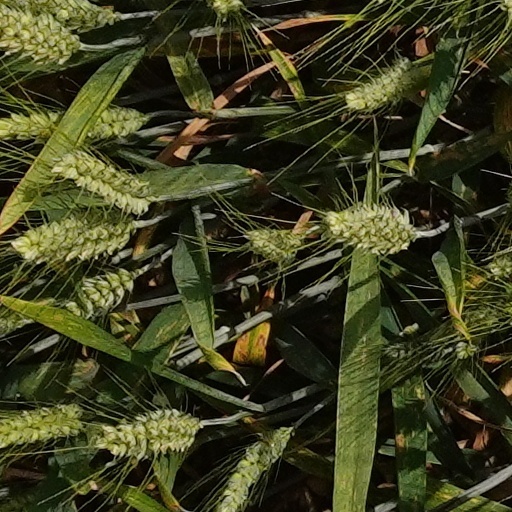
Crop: wheat